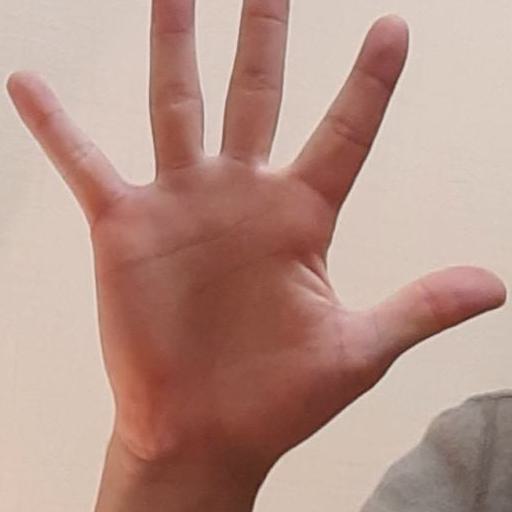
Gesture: palm